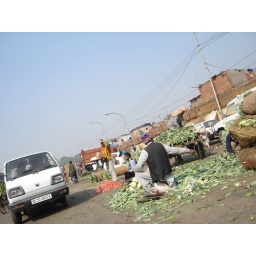
Wholesale fruit and vegetable market in Delhi. Just passed by coincidentally and popped in for a look.